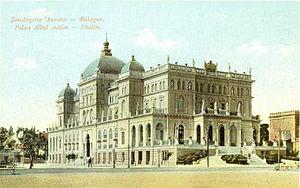
Vue de l'Hôtel Actéon, à Neo Faliron, aujourd'hui démoli.